Venezuela at the 2020 Summer Olympics

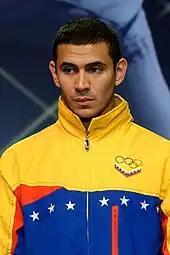
Rubén Limardo in 2013

At the 2012 Olympics, Rubén Limardo won the gold medal in men's épée, becoming Venezuela's second Olympic gold medalist overall. He hoped to win again in Tokyo and become the first Venezuelan to win at two Olympic Games, as well as aspiring to win an Olympic medal in the team event with his two brothers, Jesús and Francisco. Rubén and Francisco had previously competed in the team event at Beijing 2008, placing 6th. After his 2012 gold, Limardo was the flagbearer for Venezuela at Rio 2016.